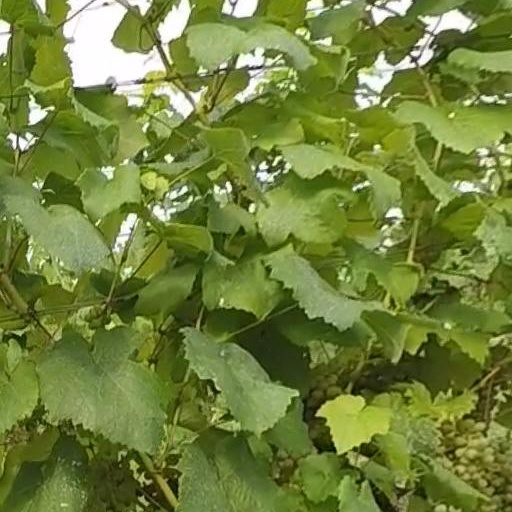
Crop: grape